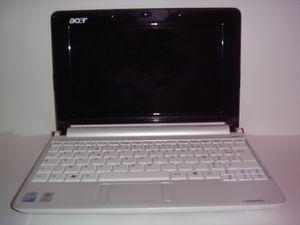
Face d'un acer aspire one.
L’Aspire One est le premier ordinateur portable commercialisé par Acer faisant partie de la catégorie des netbooks. Il a été lancé sur le marché européen le 3 juin 2008.